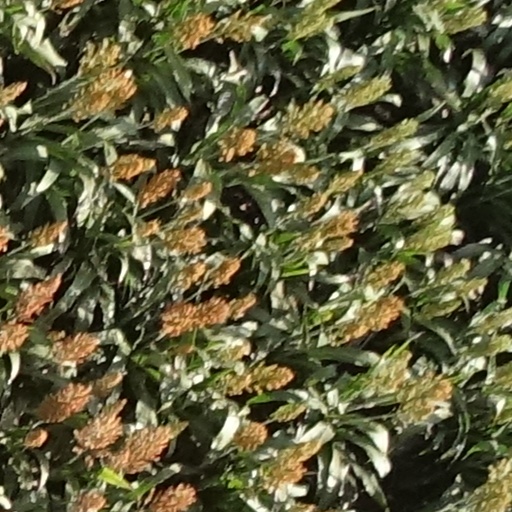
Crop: sorghum